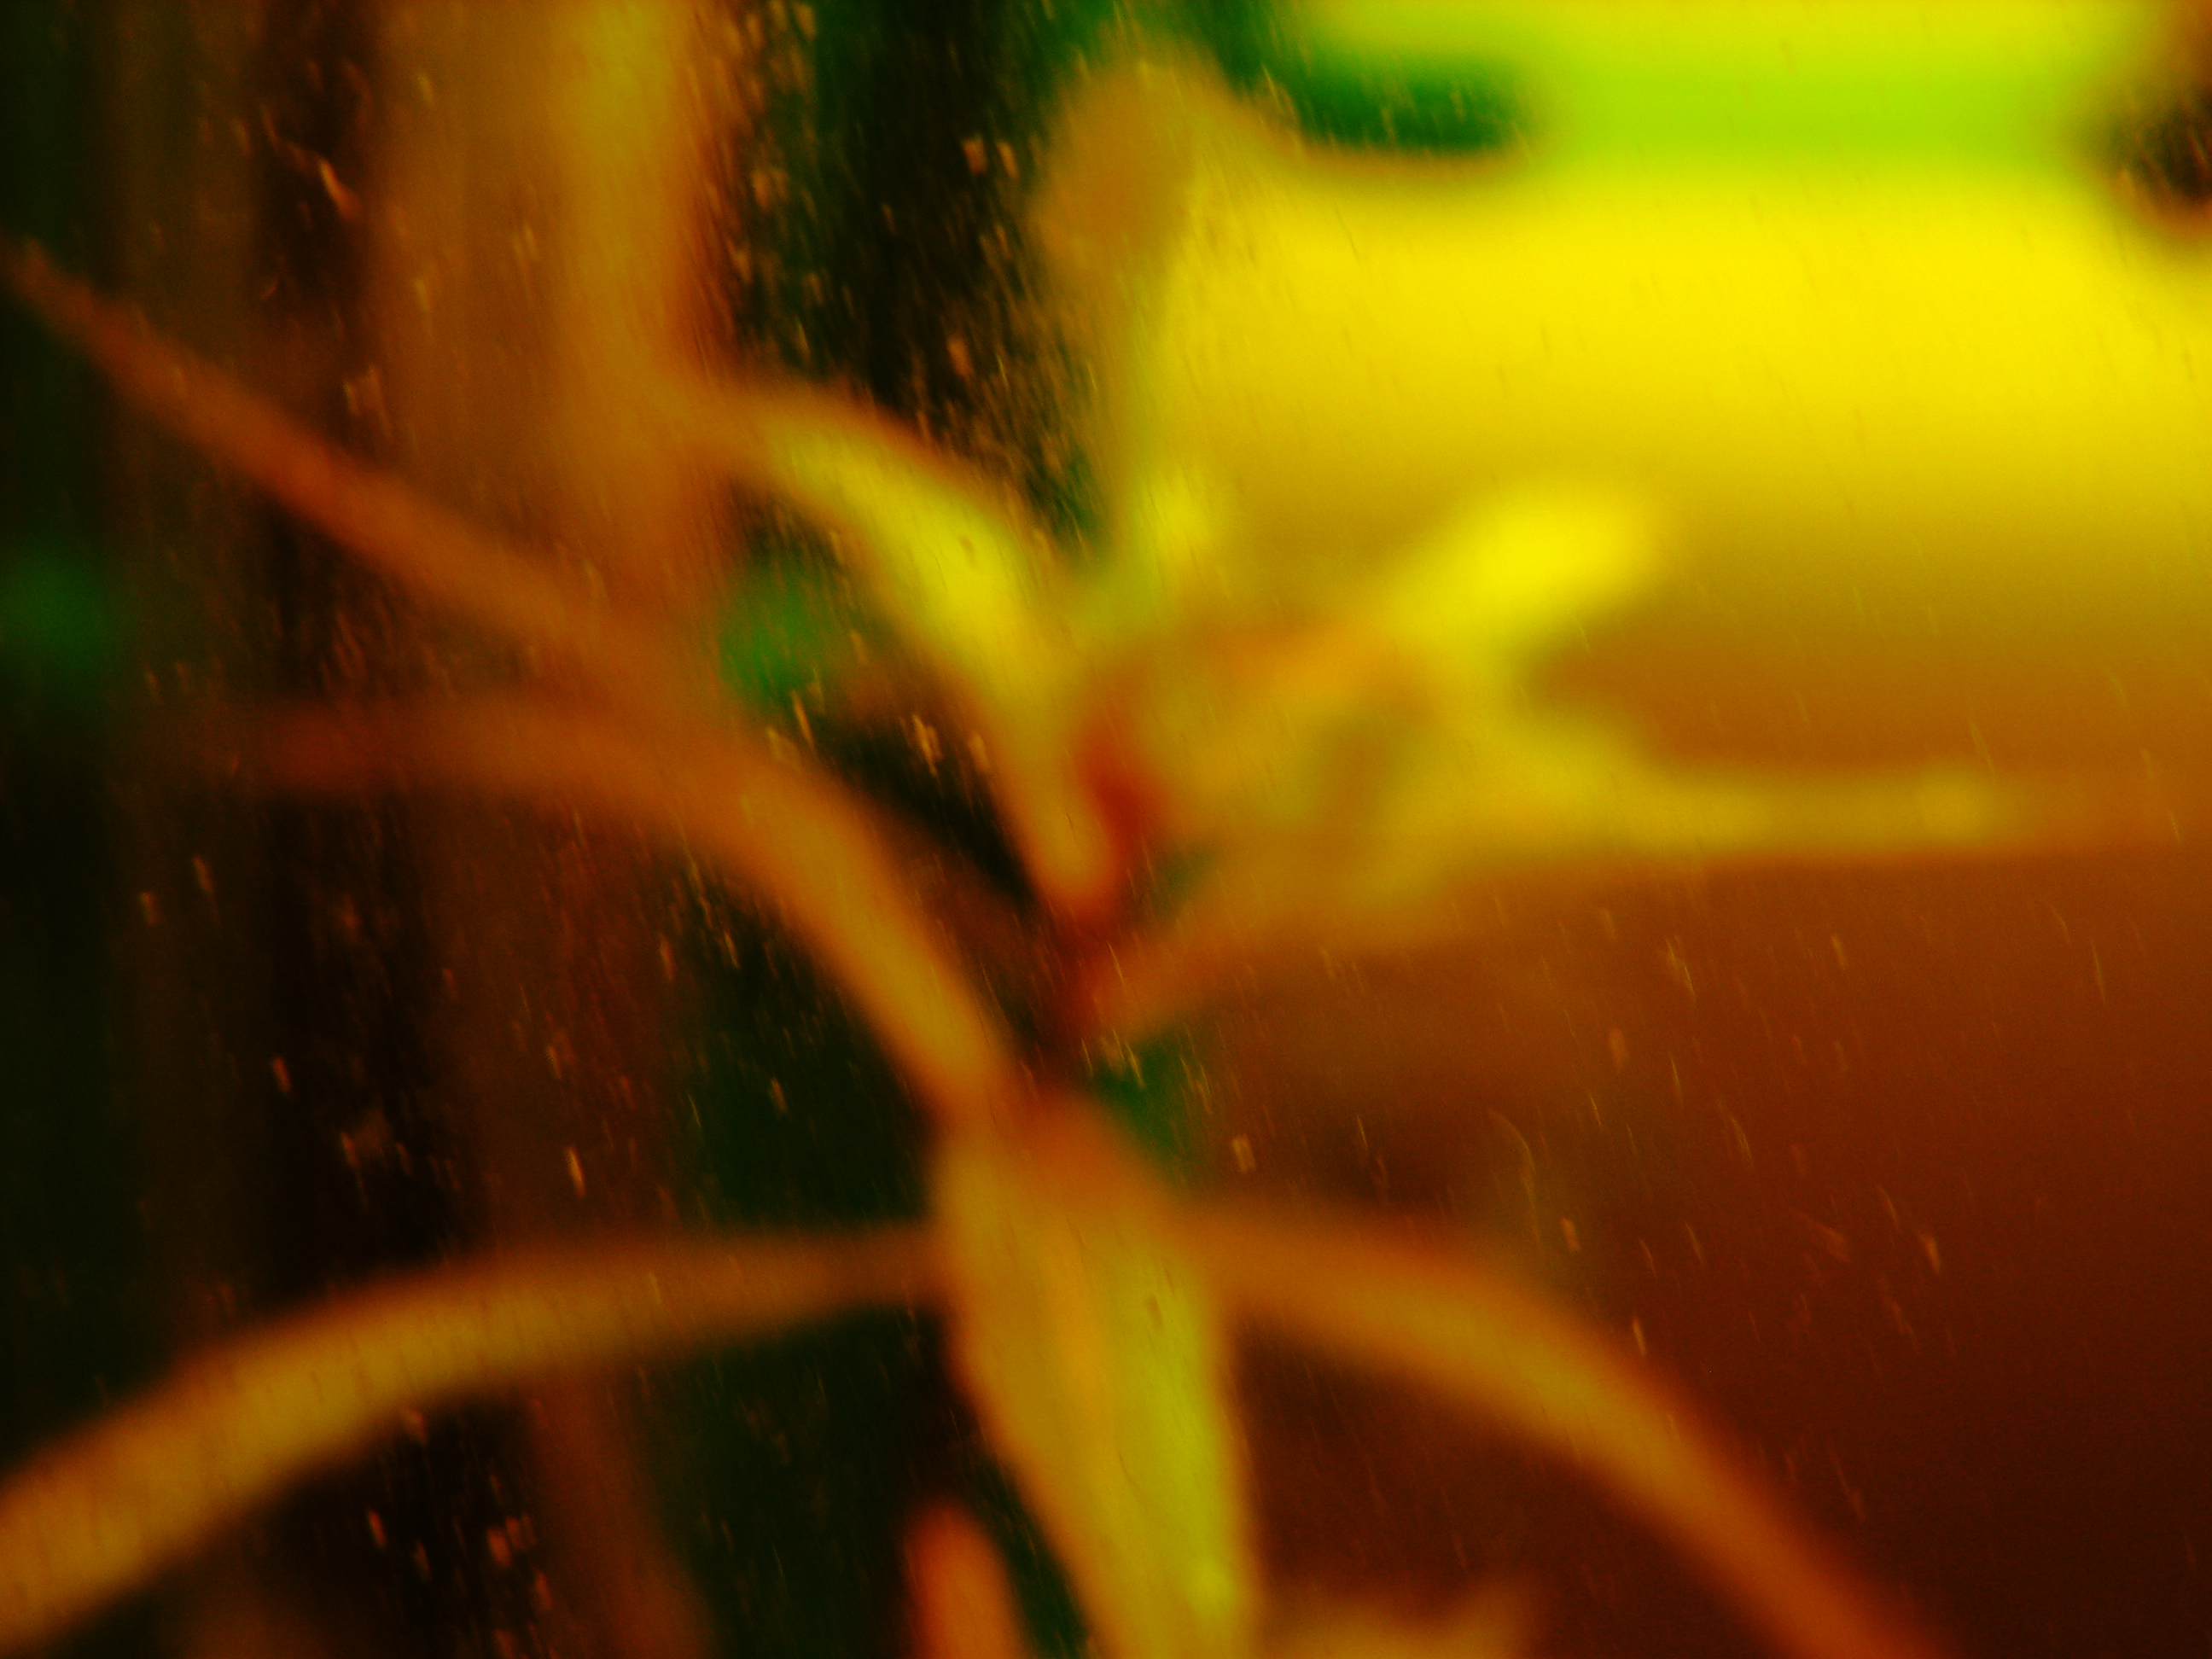
water, light, plant, photography, sunlight, leaf, flower, green, reflection, color, darkness, yellow, close up, watertank, macro photography, proserpinacapalustris, computer wallpaper